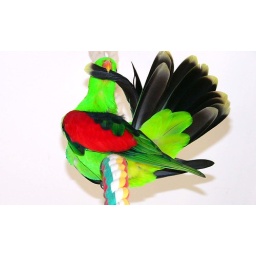
This shows you all the beauty in this birds plumage except for the beautiful blue feathers at the base of the tail.